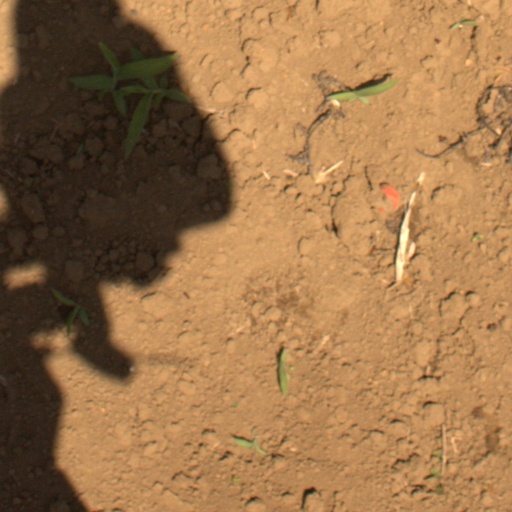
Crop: Jerusalem artichoke